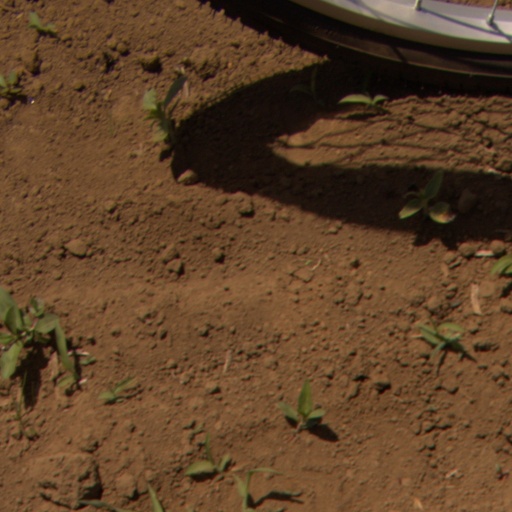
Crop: Jerusalem artichoke